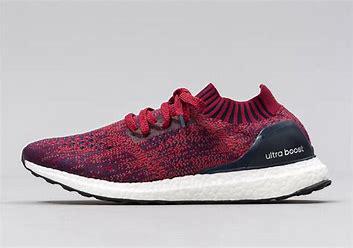
Brand: Adidas
Model: Ultraboost Uncaged